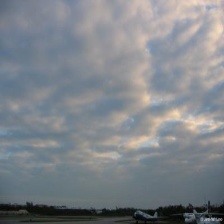
Cloud type: Stratus